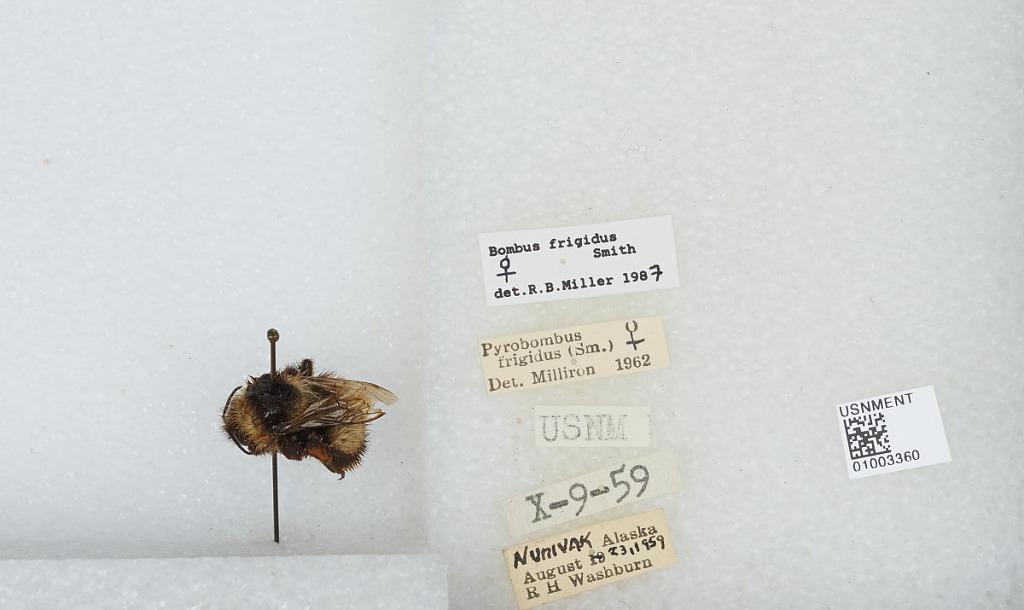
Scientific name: Bombus (Pyrobombus) frigidus Smith
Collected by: R. Washburn
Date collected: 1959-8-23
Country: United States
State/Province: Alaska
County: Bethel
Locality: Nunivak
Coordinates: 60.095, -166.211
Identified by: Miller, R. B.